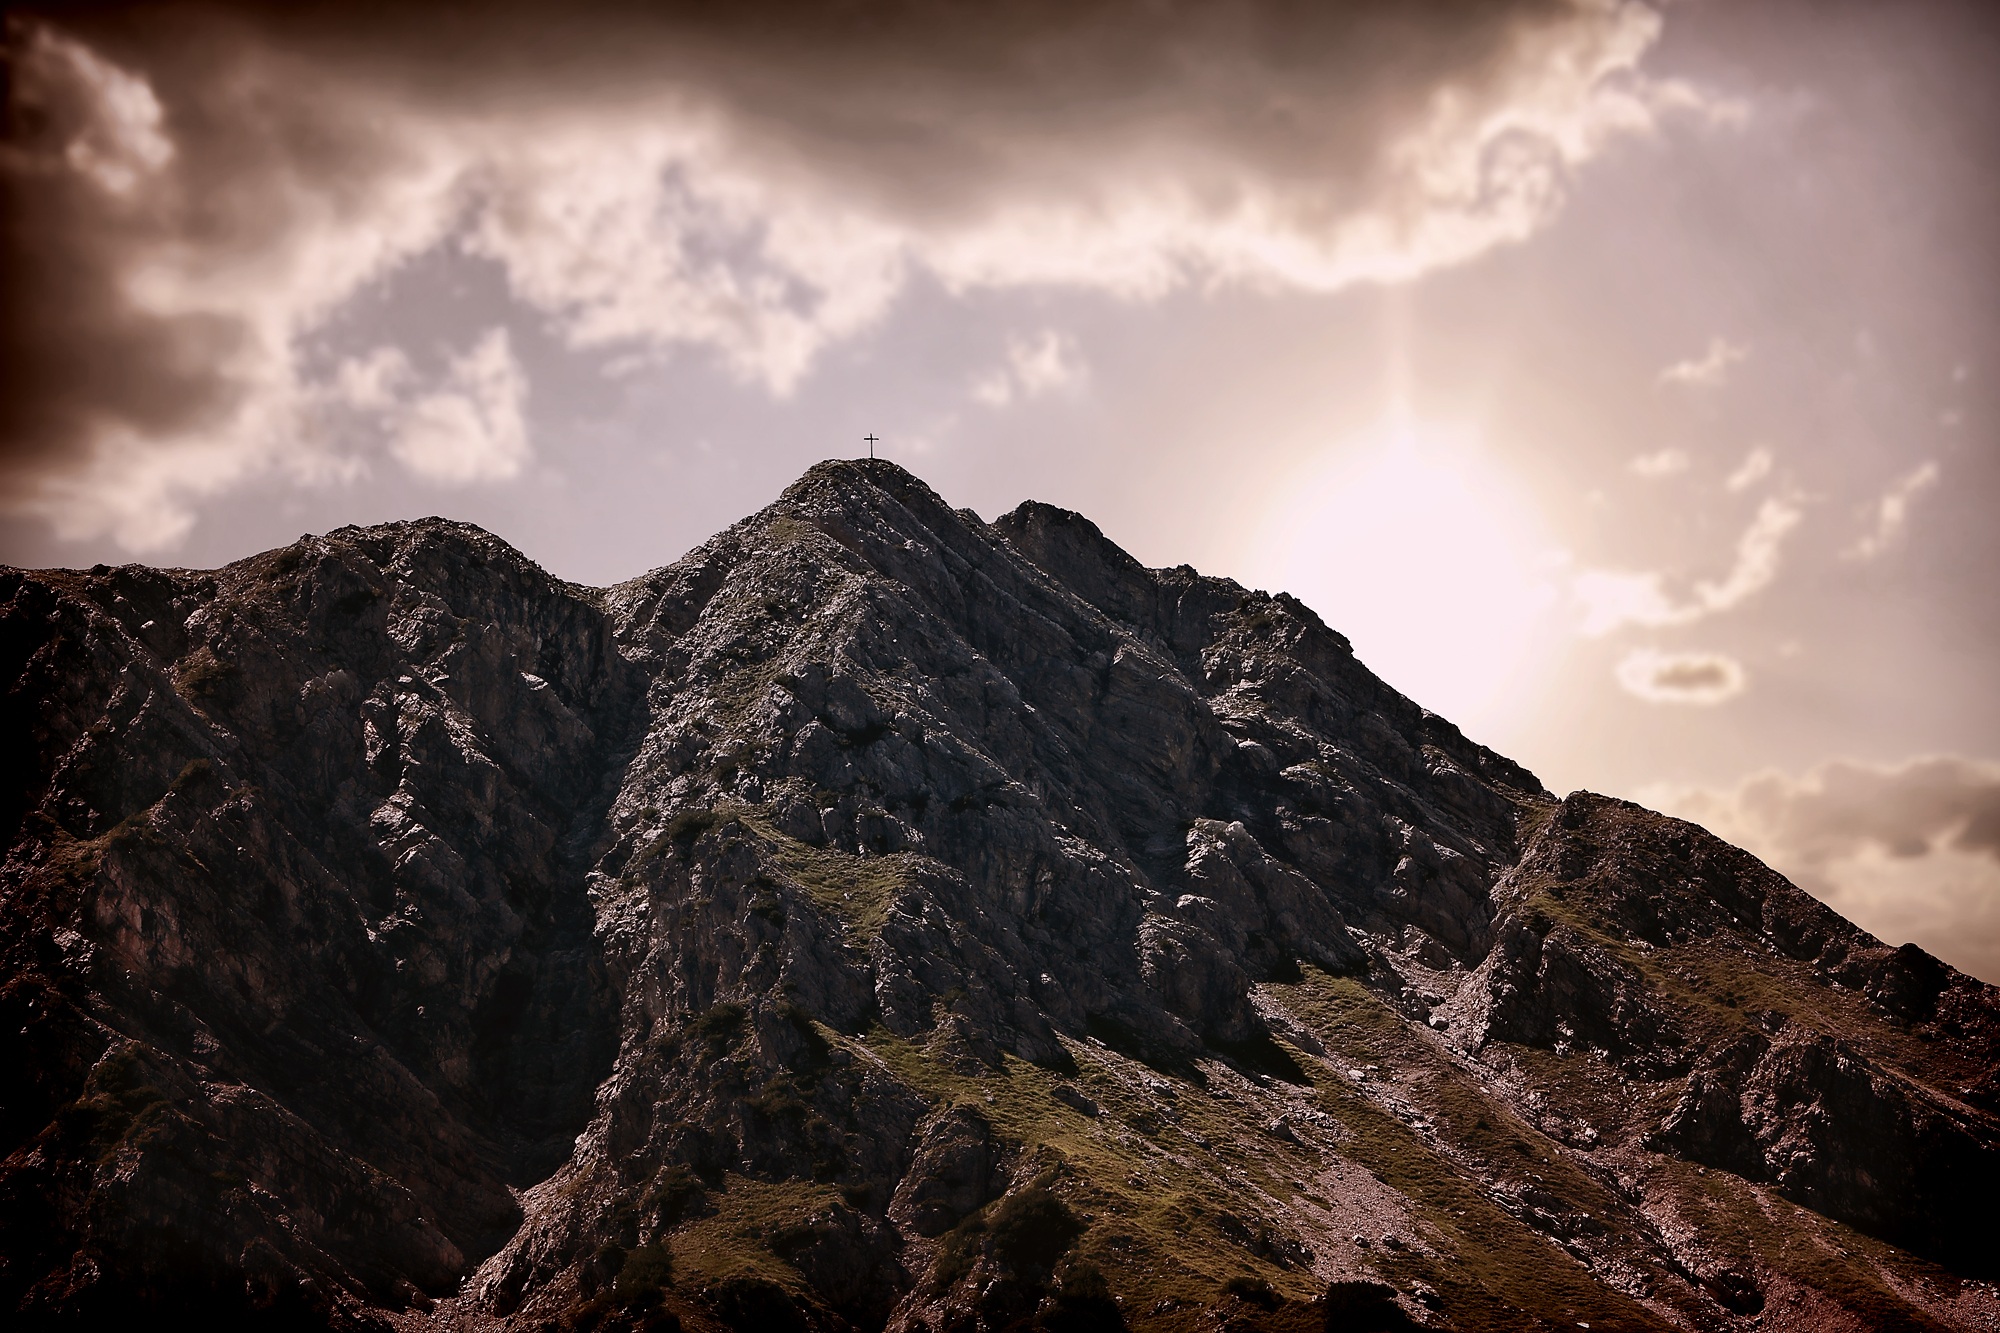
landscape, nature, rock, mountain, snow, cloud, sky, sunlight, mountain range, weather, darkness, summit, clouds, mountains, outlook, landform, mountain peaks, summit cross, geographical feature, mountainous landforms, geological phenomenon